Operation Linebacker II

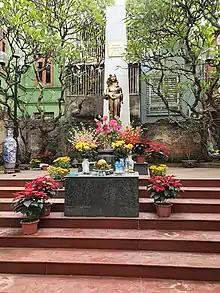
Khâm Thiên Memorial

During Operation Linebacker II, 741 B-52 sorties were dispatched to bomb North Vietnam; 729 completed their missions. B-52s dropped 15,237 tons of ordnance on 18 industrial and 14 military targets (including eight SAM sites) while fighter-bombers added another 5,000 tons of bombs to the tally. Another 212 B-52 missions were flown within South Vietnam in support of ground operations during the campaign. Ten B-52s were shot down over the North and five others were damaged and crashed in Laos or Thailand. Thirty-three B-52 crew members were killed or missing in action, another 33 became prisoners of war, and 26 more were rescued.